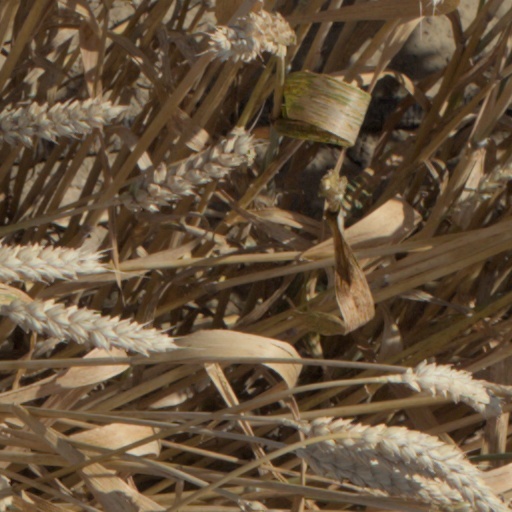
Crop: wheat